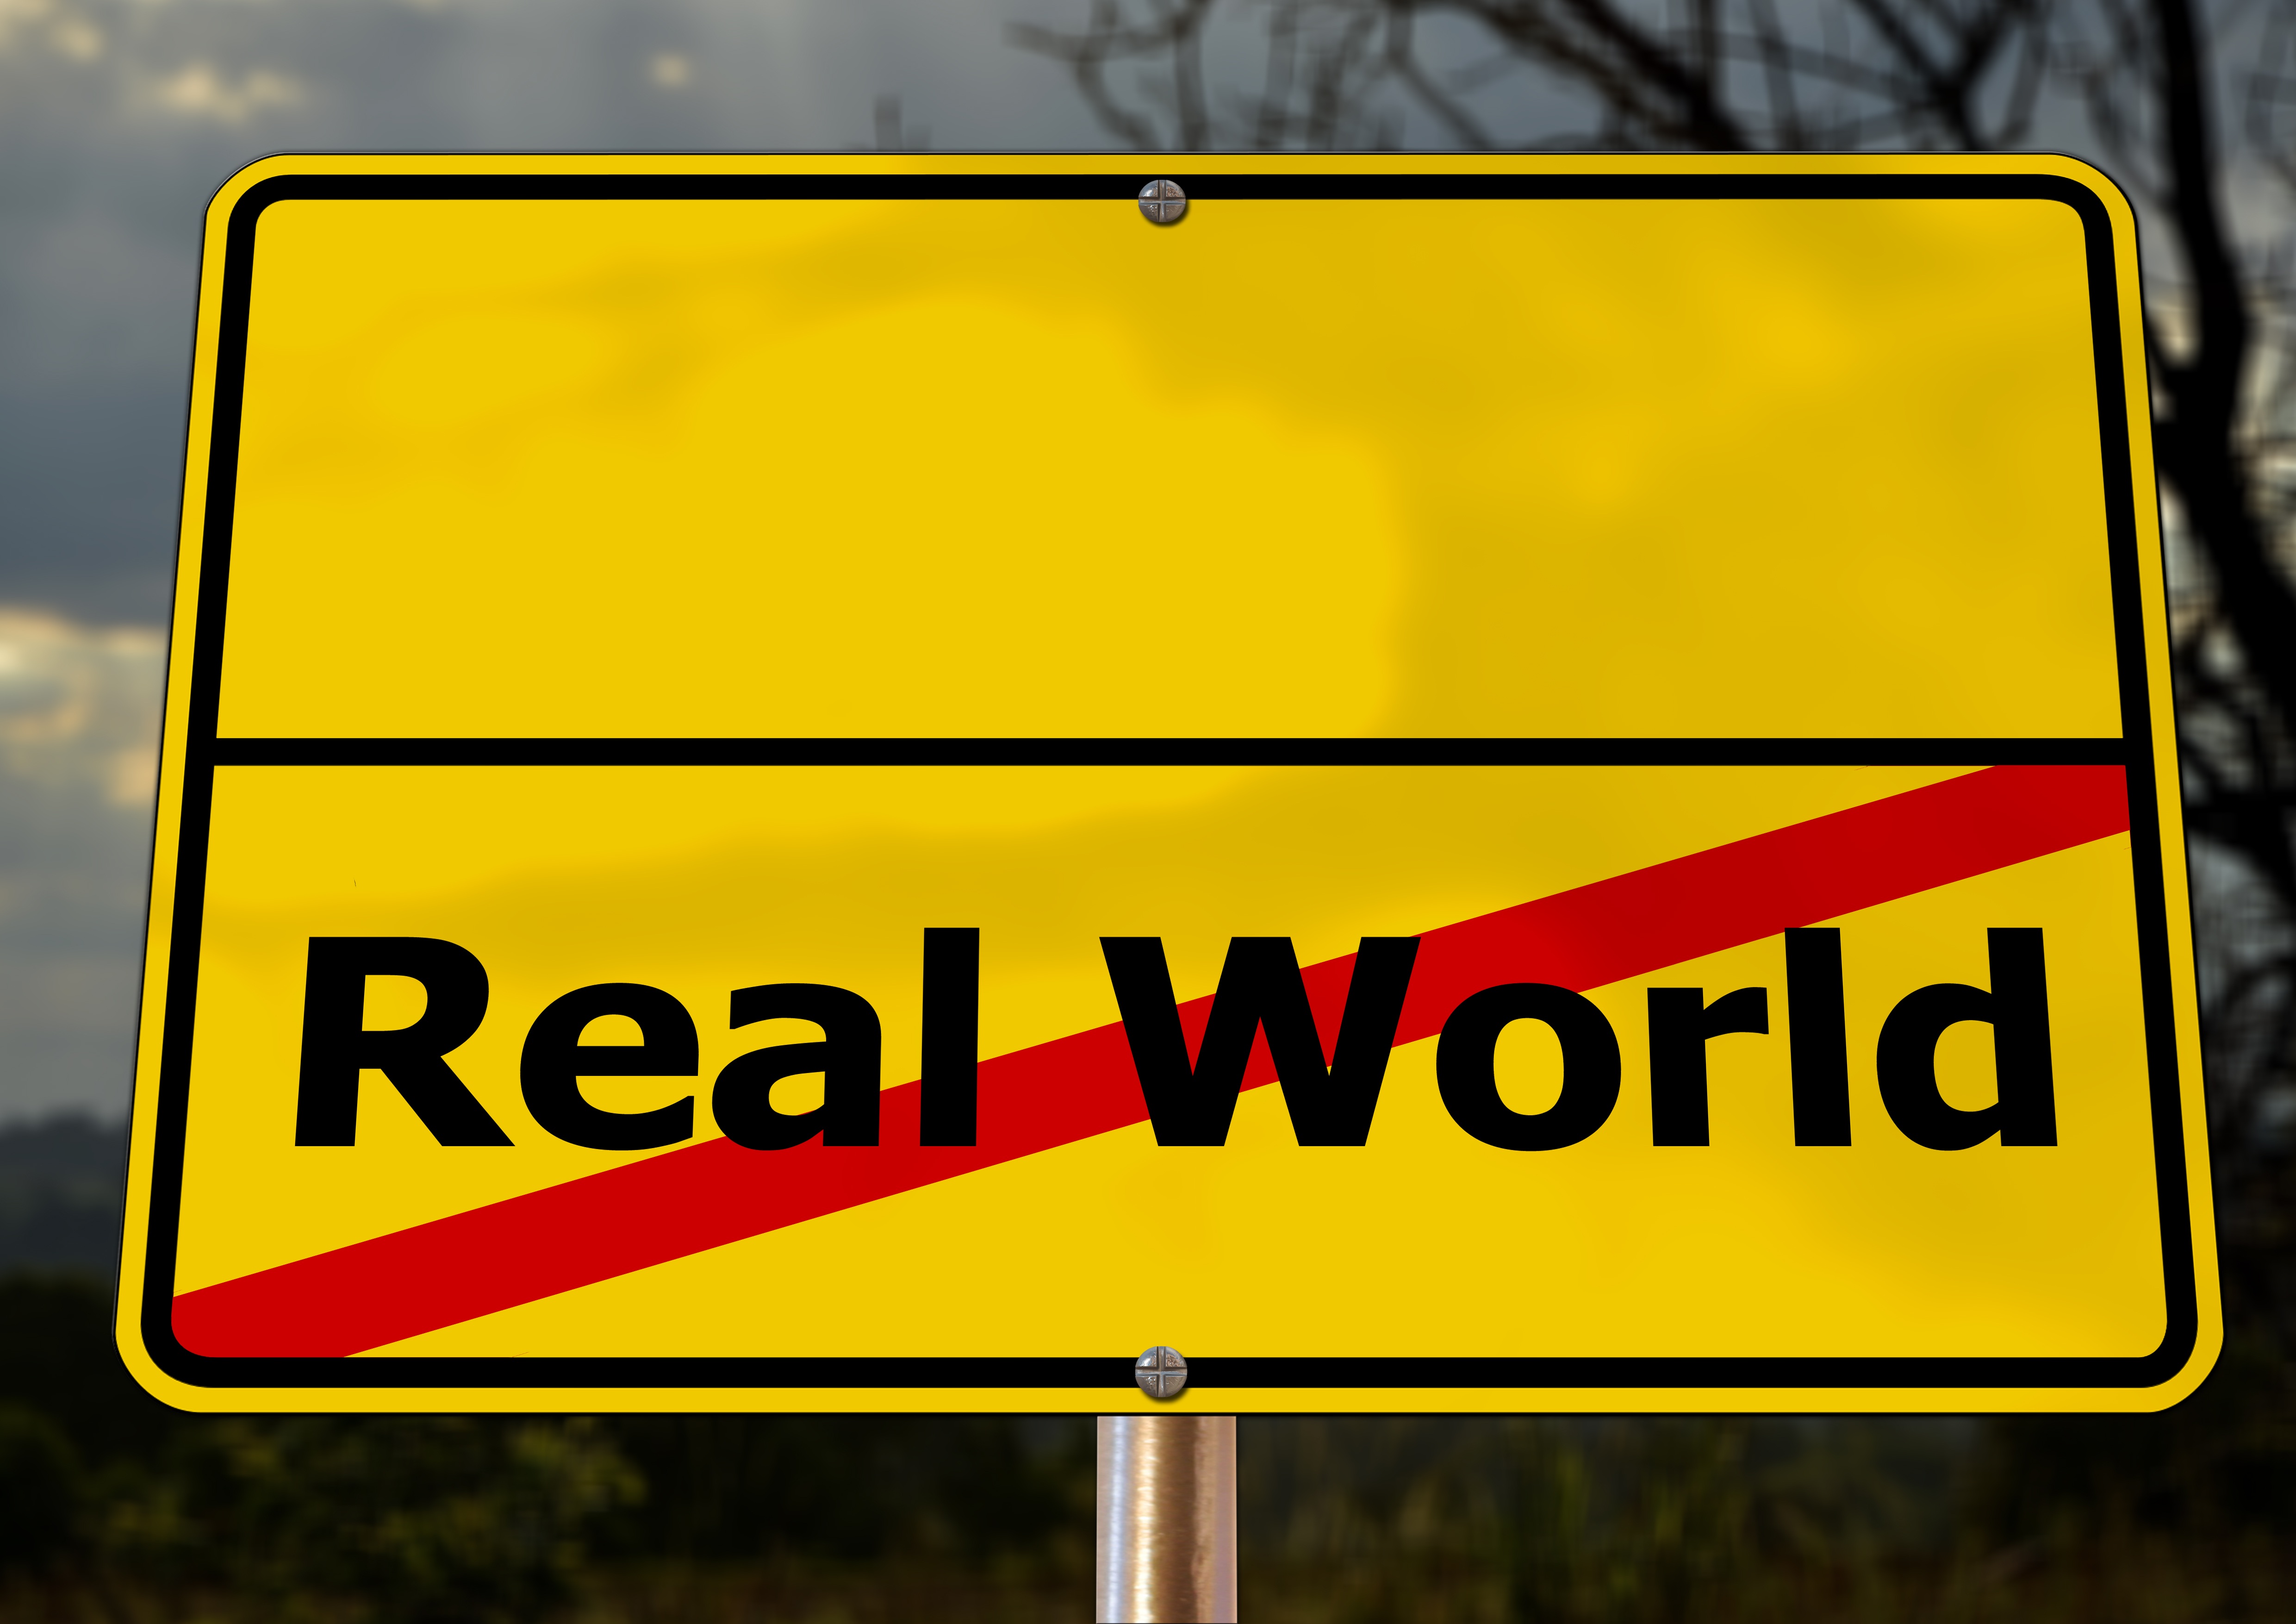
nature, advertising, live, sign, street sign, yellow, signage, note, road sign, present, brand, font, dream, text, shield, fantasy, bill, anniversary, be, reality, existence, virtual, thing, traffic sign, town sign, place name sign, presence, virtualization